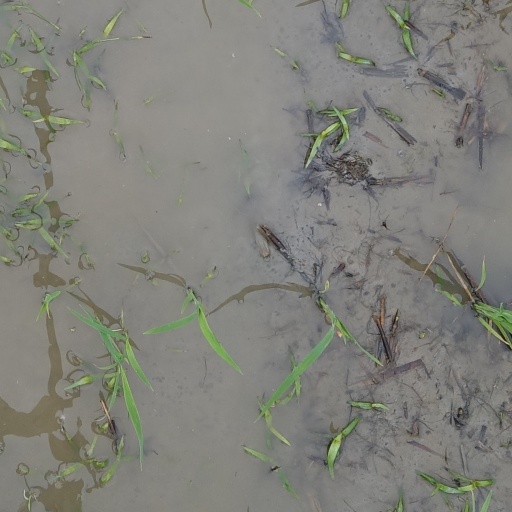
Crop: rice